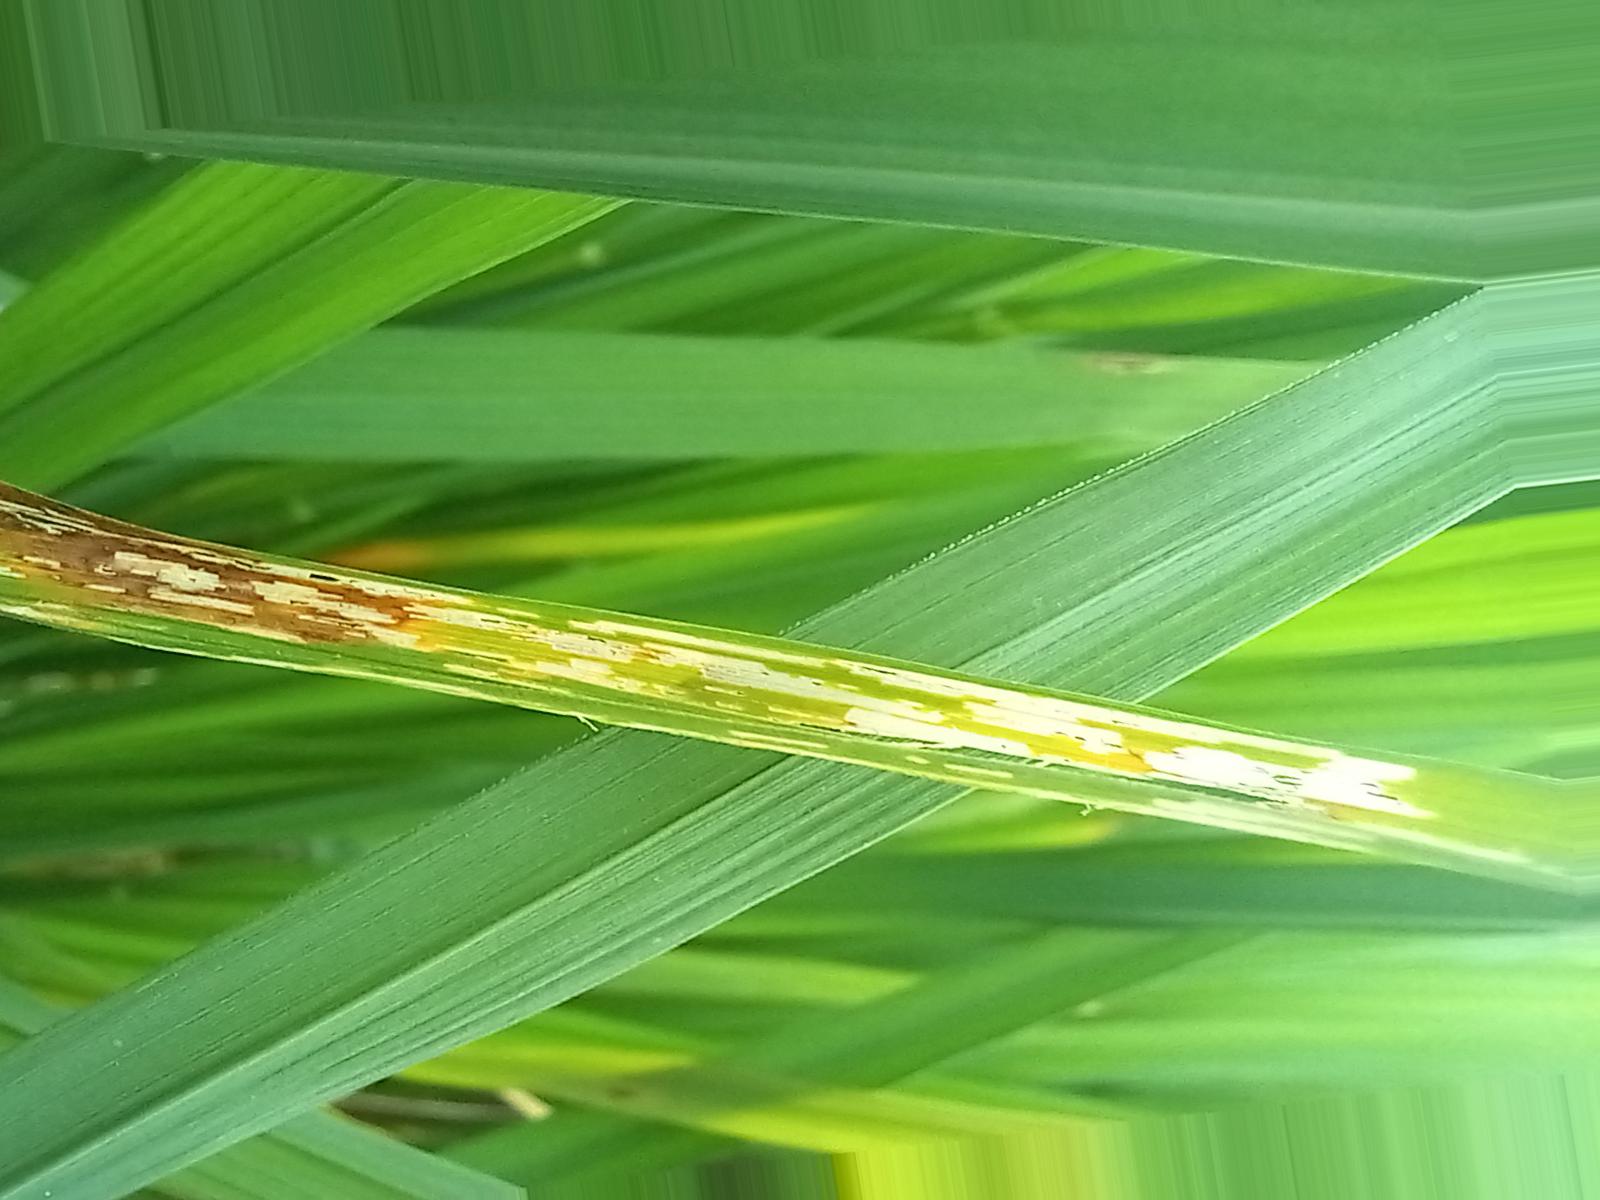
Nhãn: Sâu gai ( Hispa )